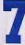
Number: 7